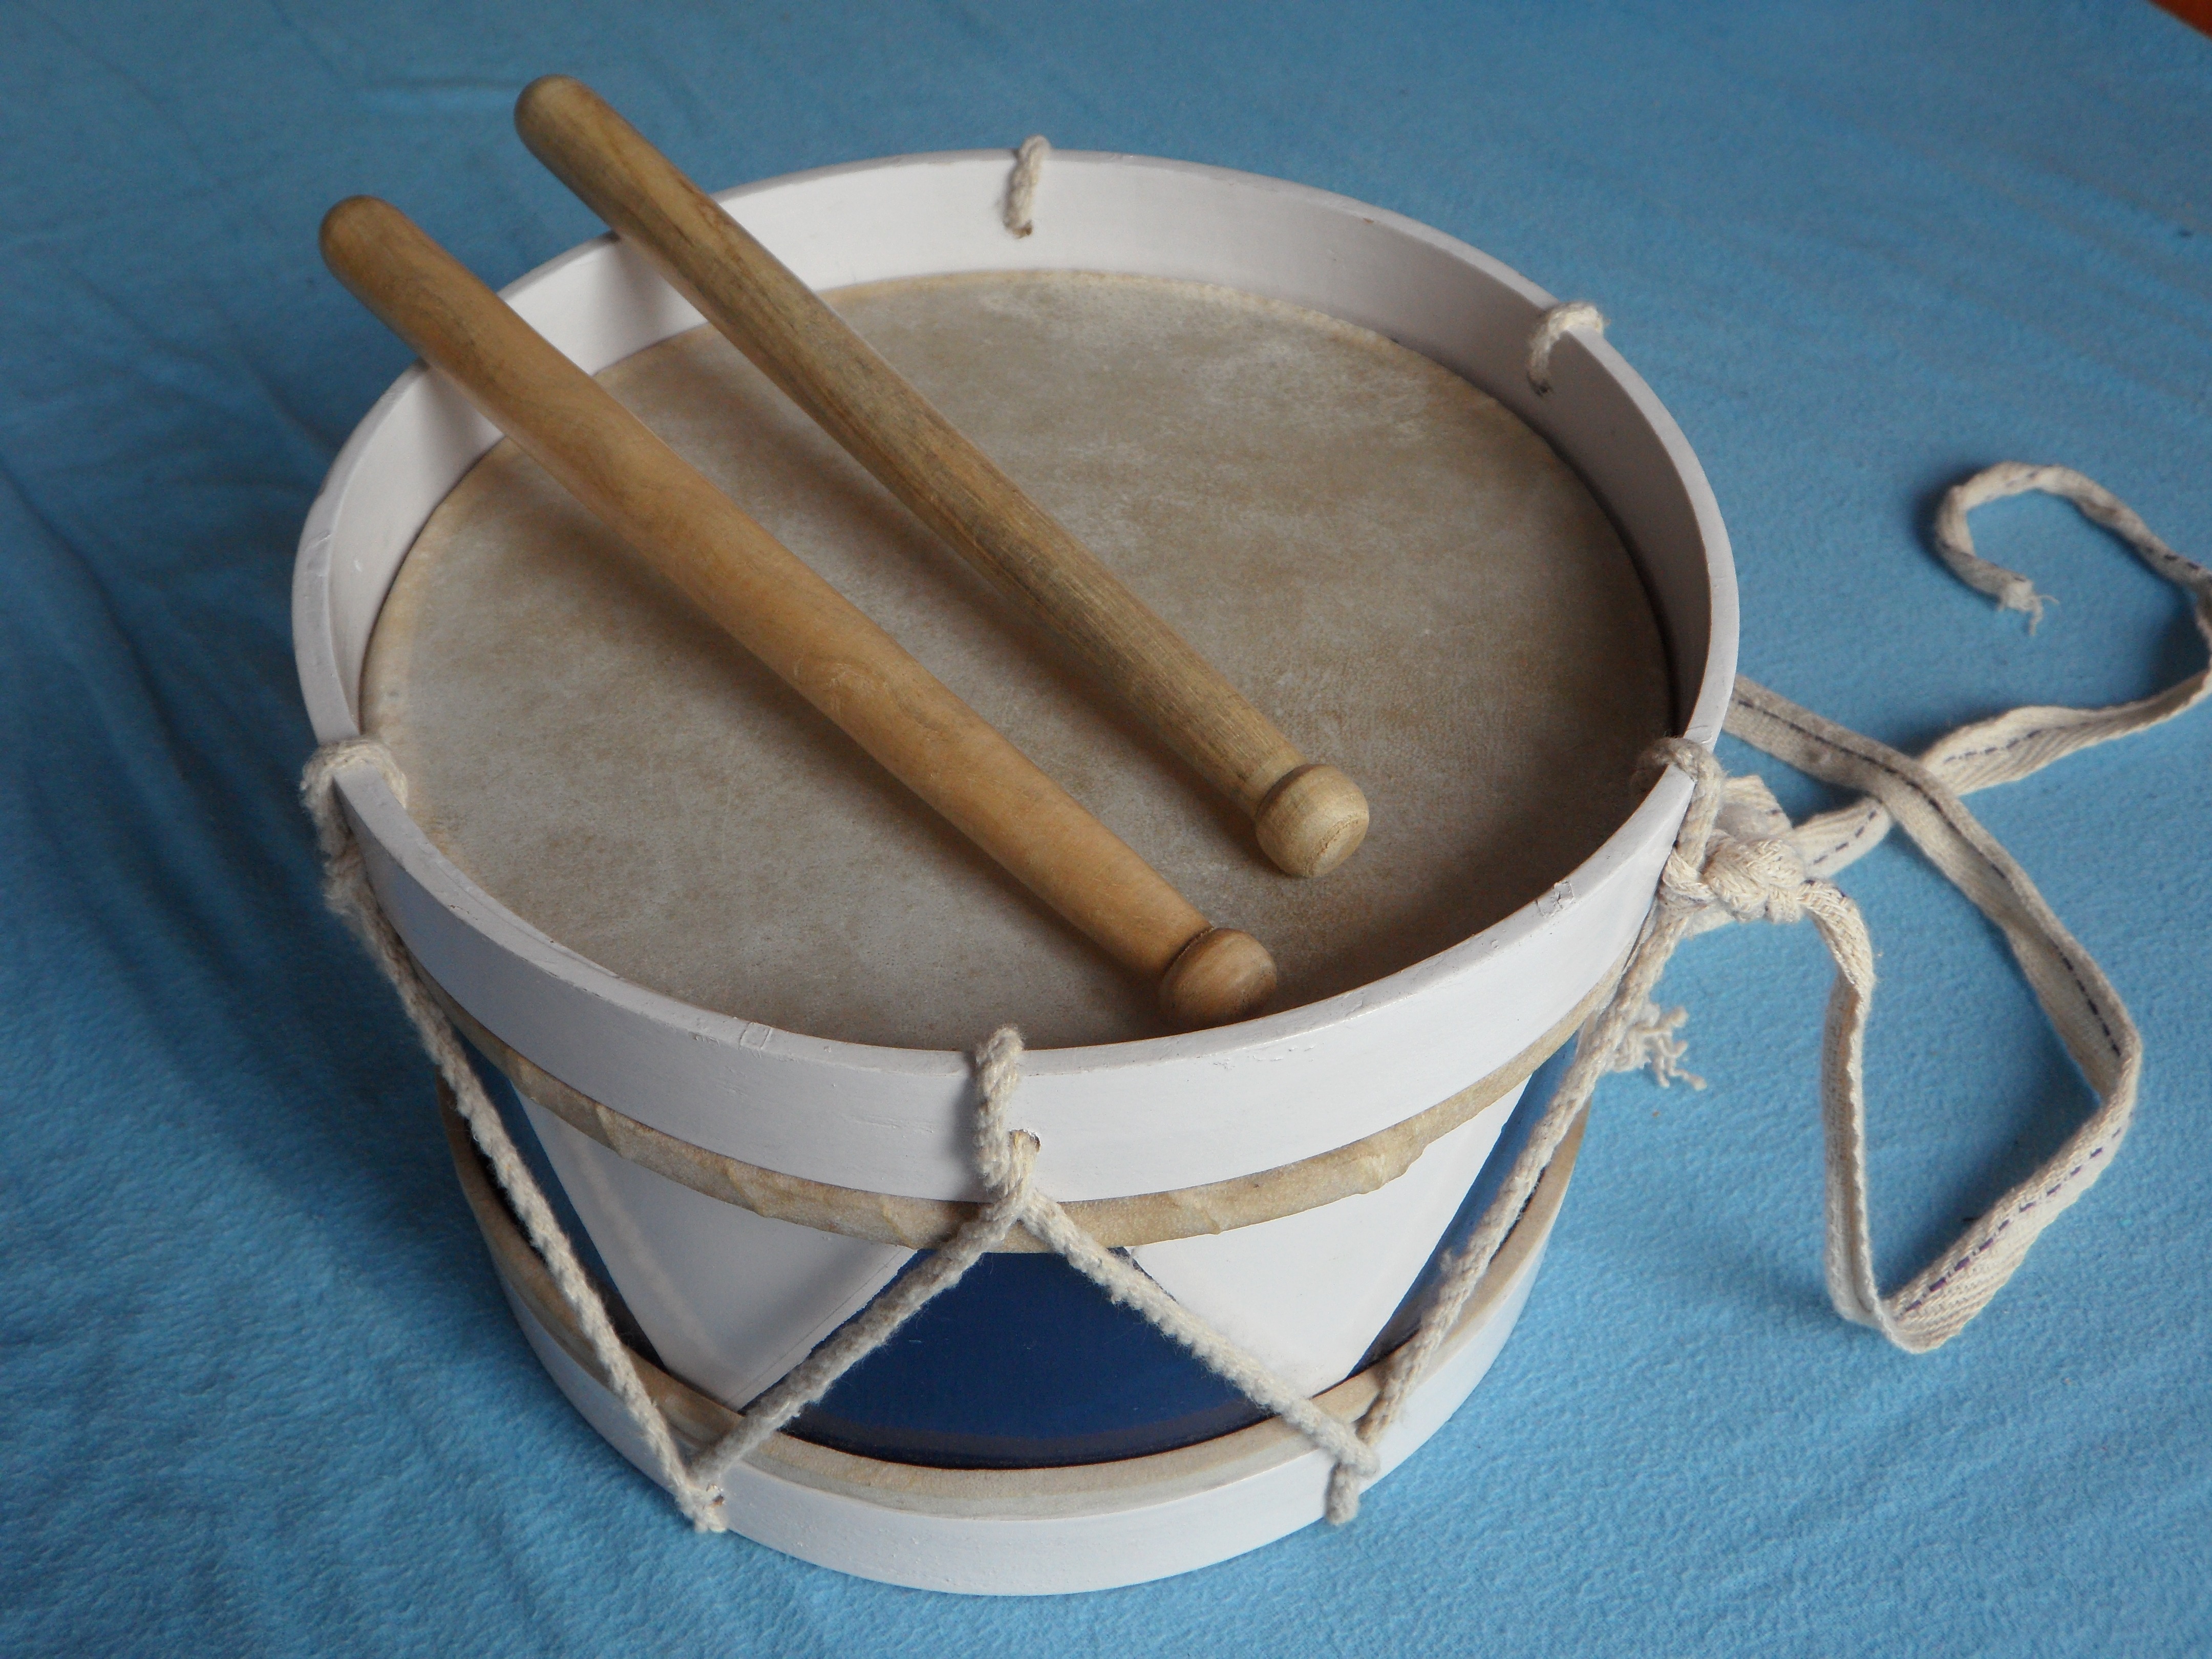
music, play, instrument, child, drum, musical instrument, parade, product, children, move, toys, drums, man made object, skin head percussion instrument, hand drum, snare drum, schlegel, wooden drum, rod fixed, children drum